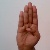
The image shows a hand gesture representing the letter 'B' in Indian Sign Language.